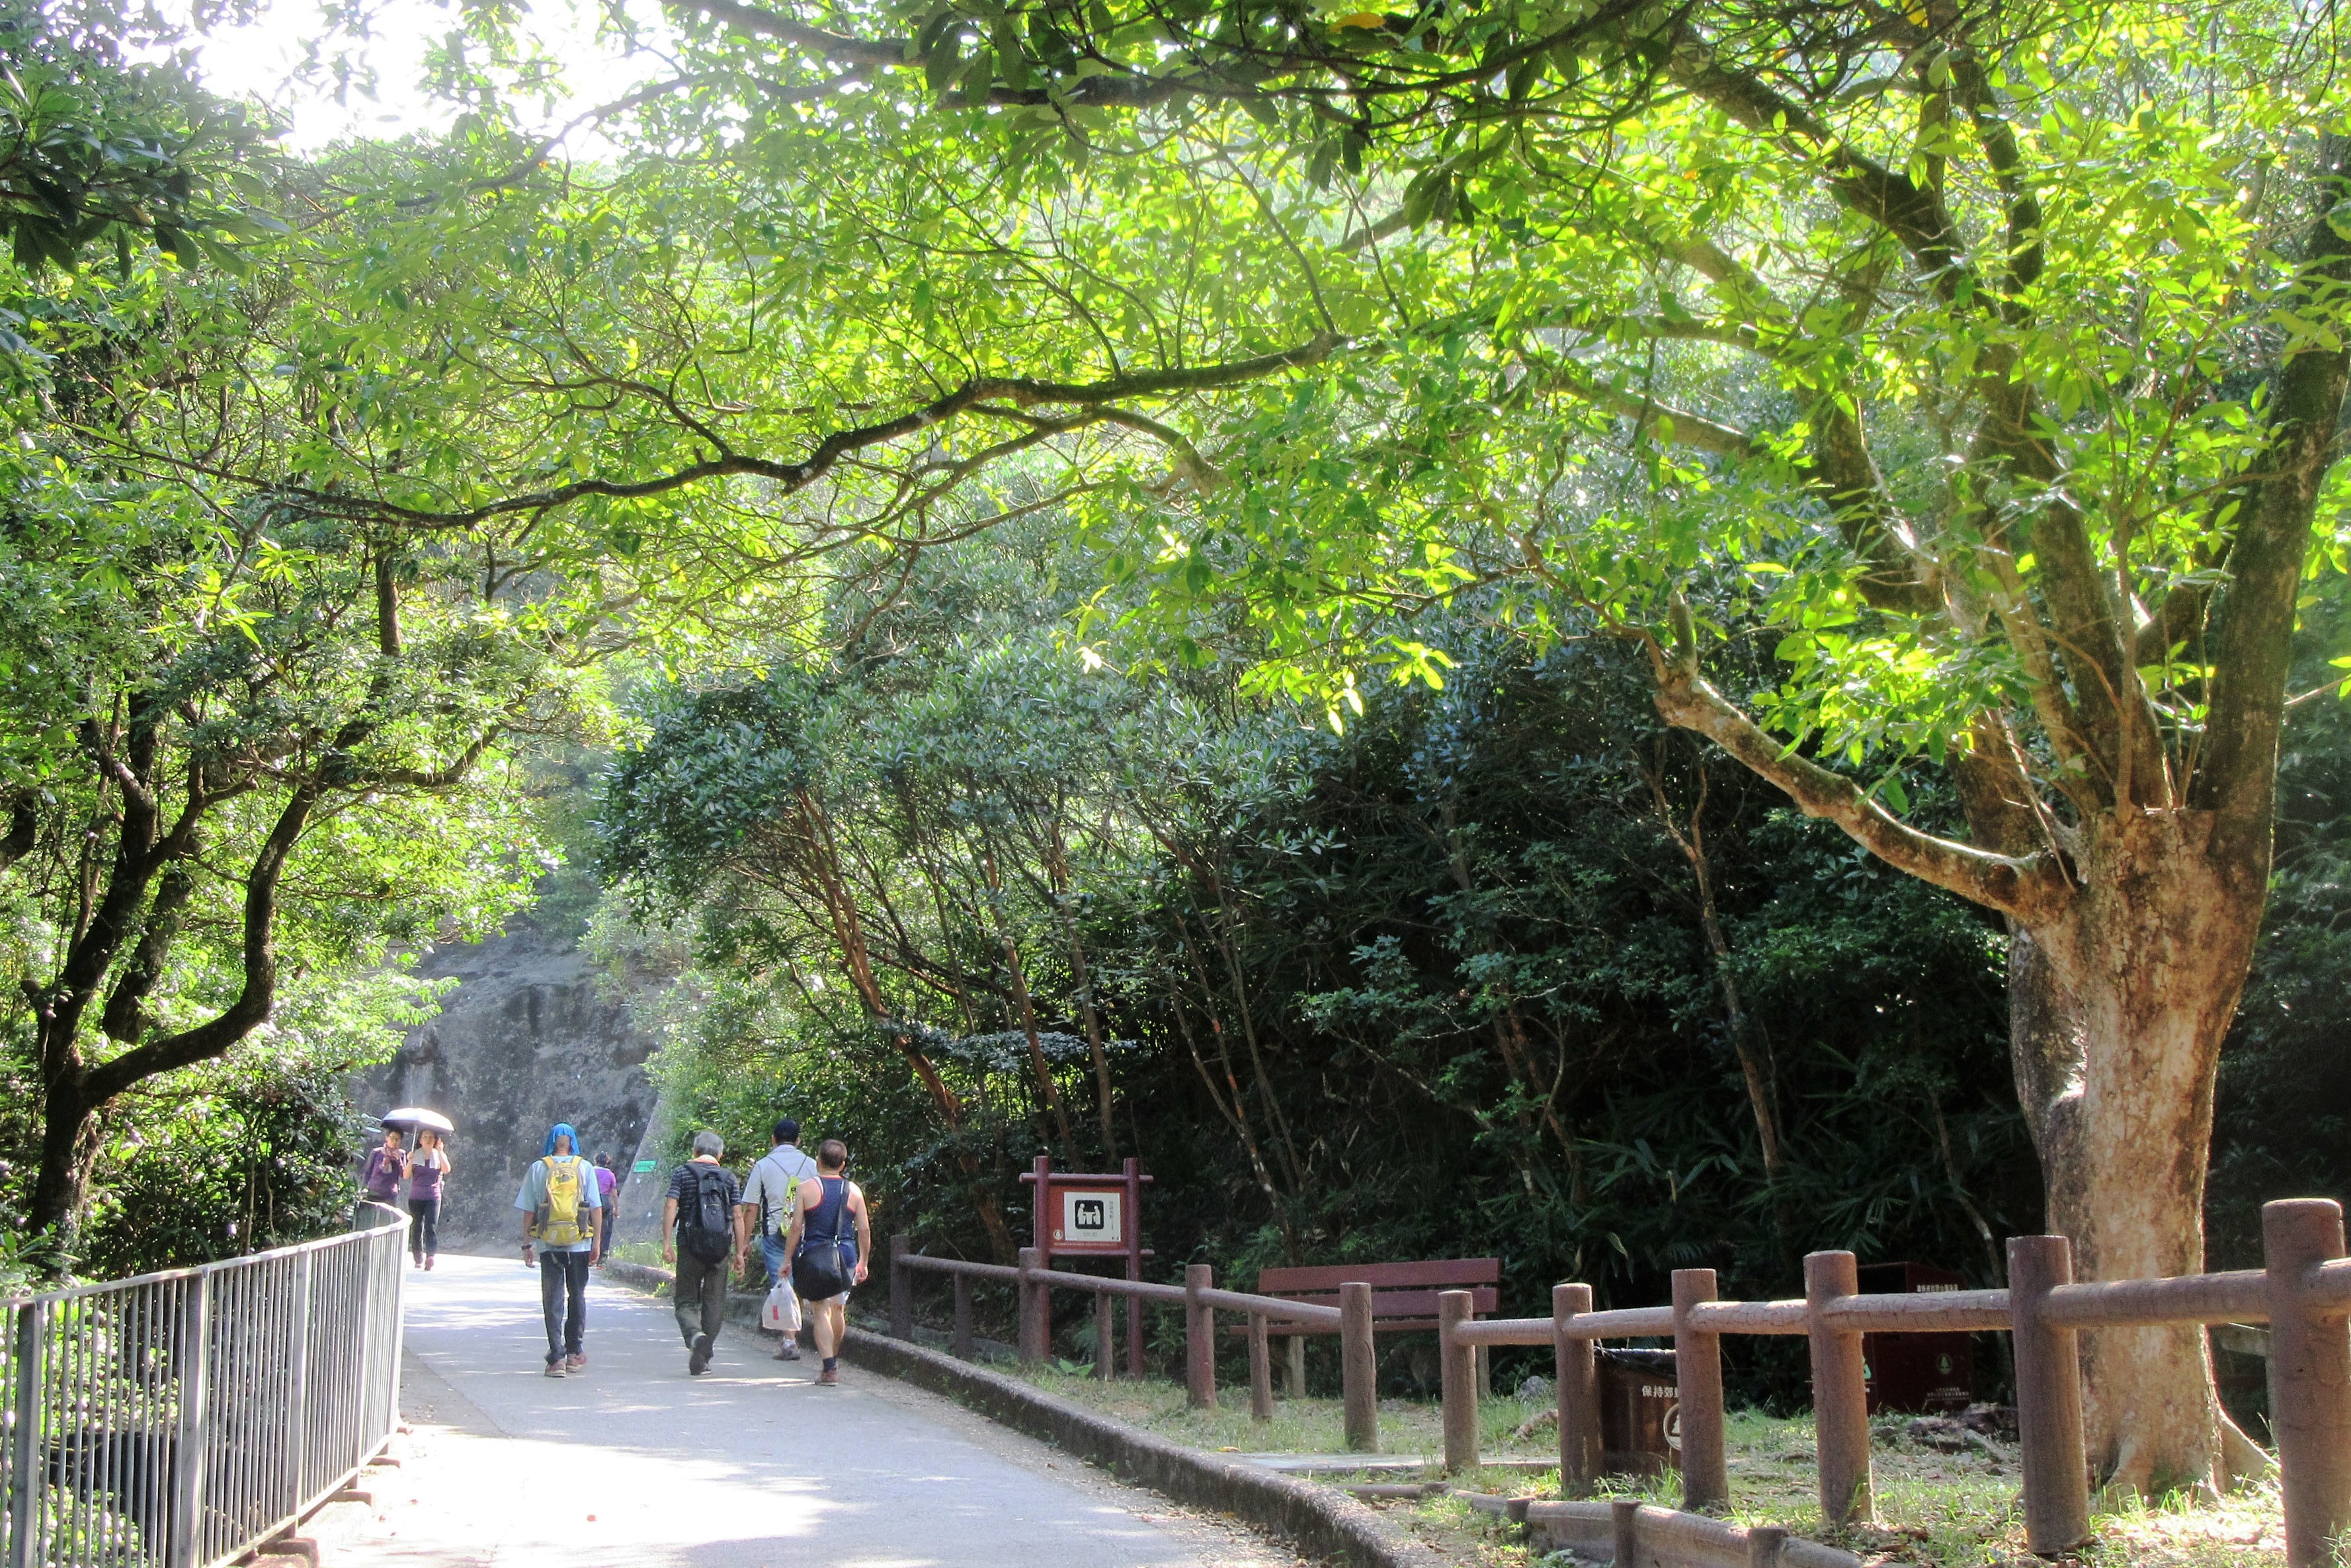
tree, flower, zoo, jungle, park, garden, botanical garden, woodland, woody plant